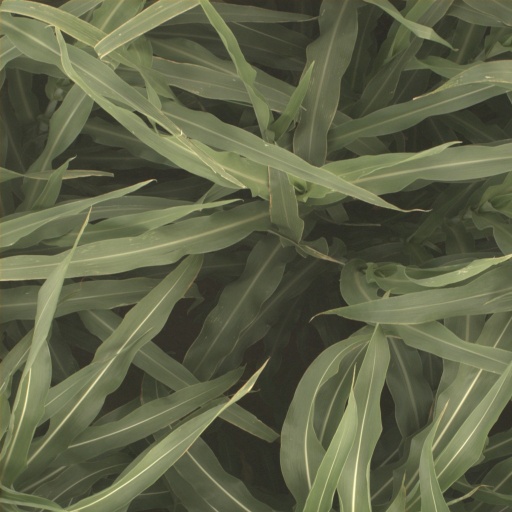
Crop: sorghum